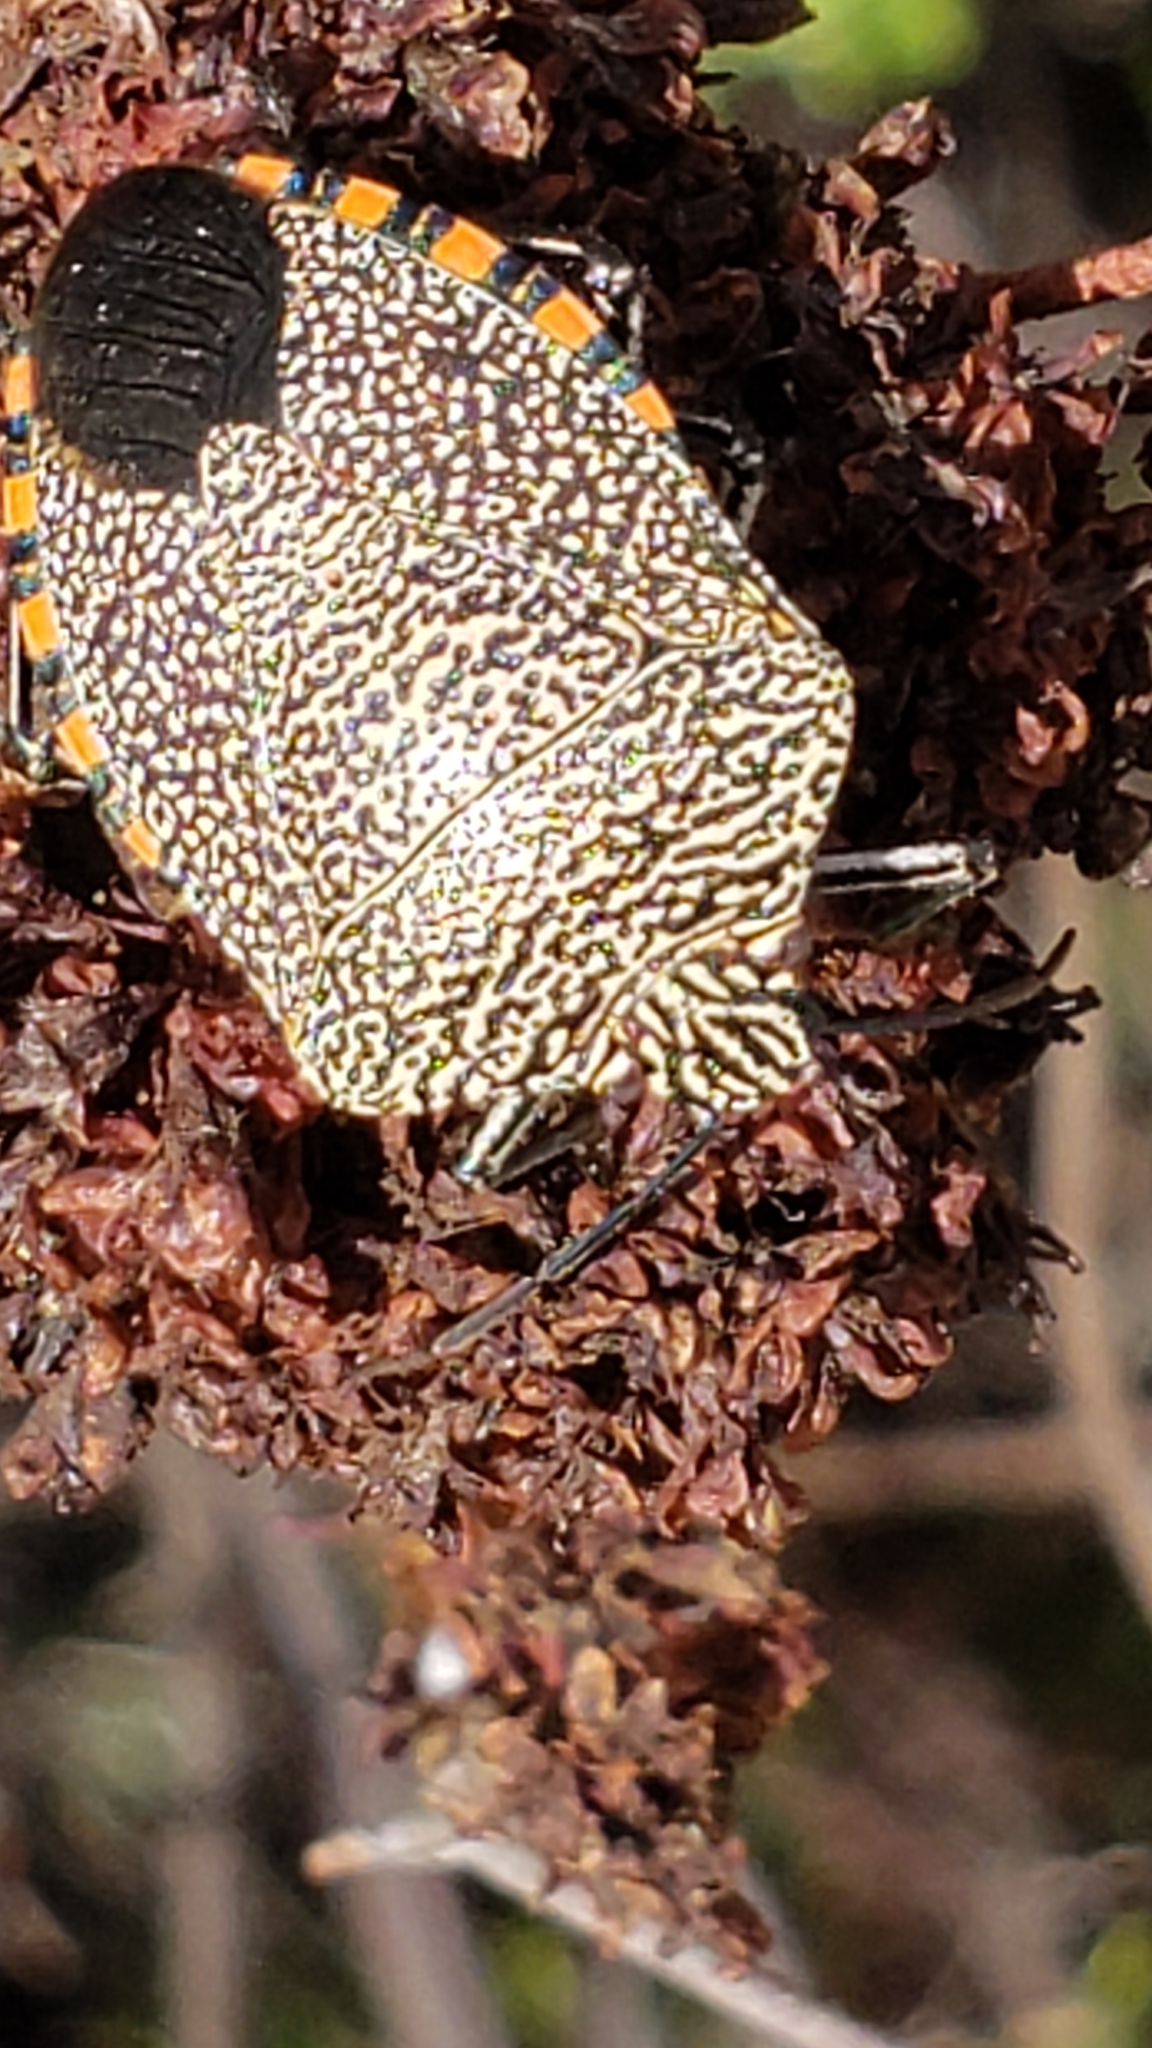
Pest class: stink_bug